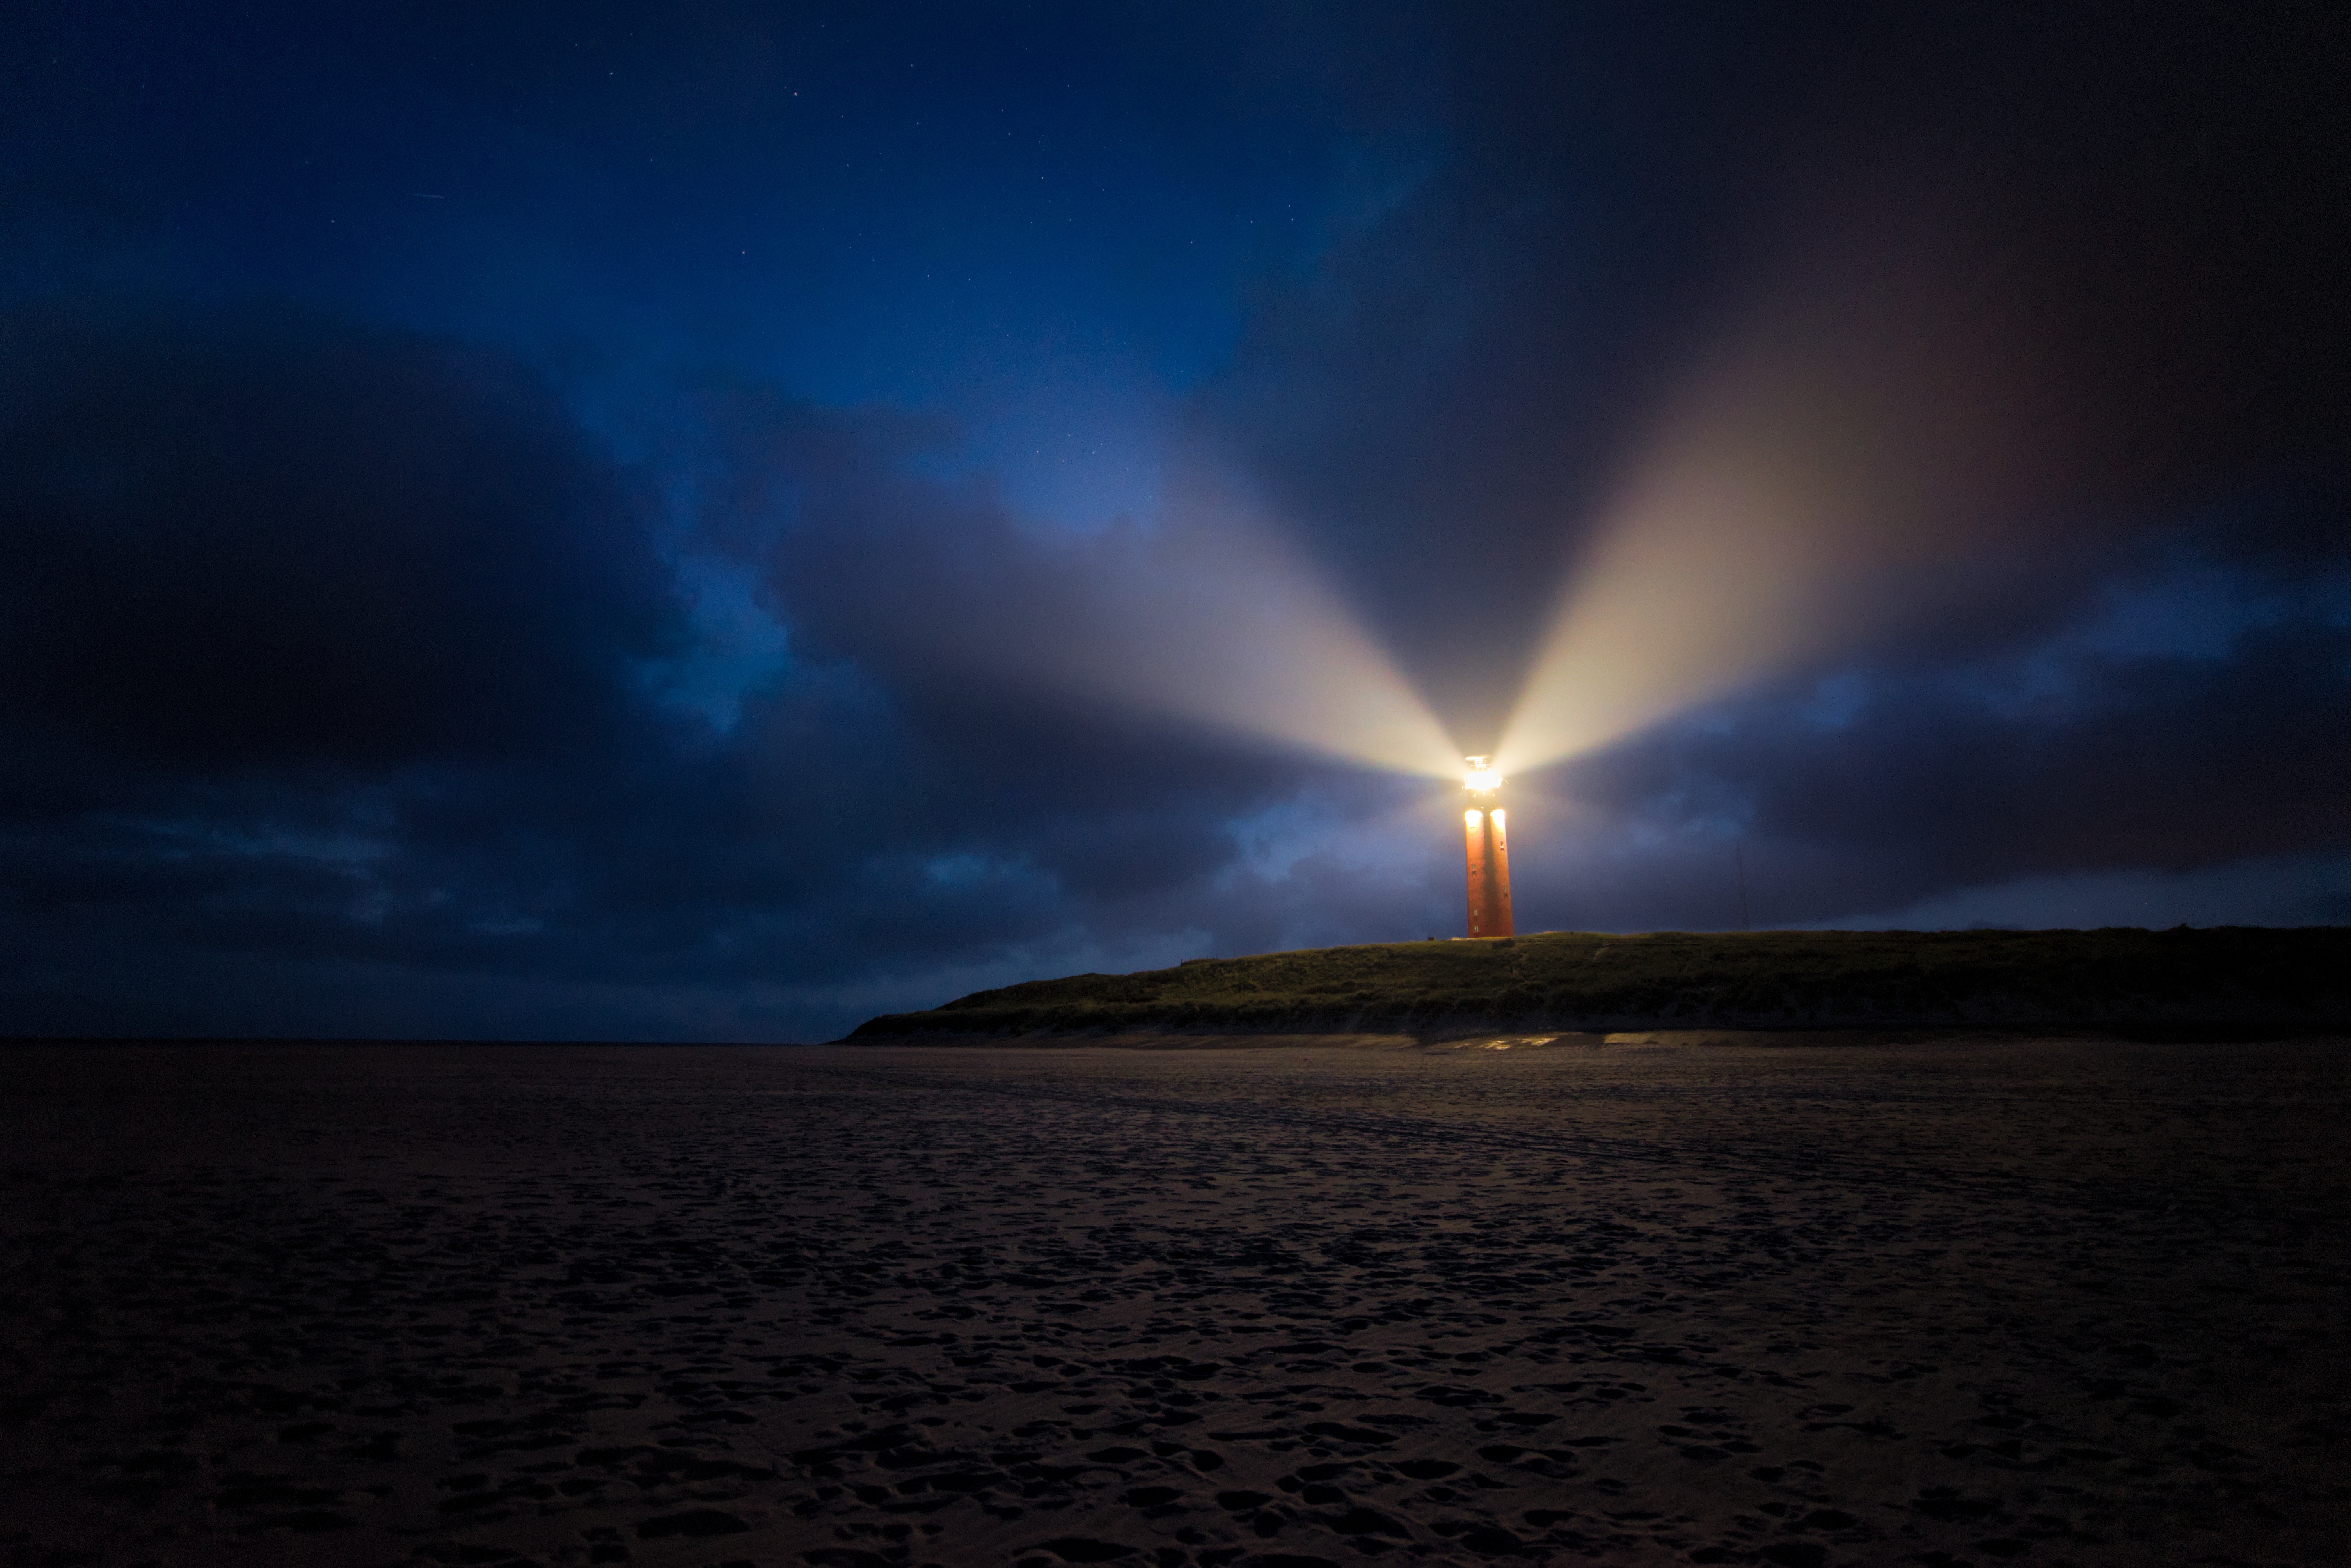
sea, ocean, horizon, light, cloud, lighthouse, sky, sun, sunrise, night, sunlight, dawn, atmosphere, dusk, evening, darkness, blue, moonlight, clouds, evening sky, astronomical object, meteorological phenomenon, atmosphere of earth